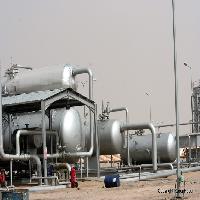
Weather: cloudy or overcast